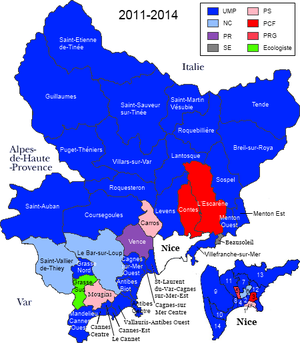
Carte des étiquettes politiques des conseillers généraux du département des Alpes-Maritimes par canton pour la mandature 2011-2014
Cannes — /kan/ ou localement /ˈkanə/ — est une commune française de la communauté d'agglomération Cannes Pays de Lérins située dans le département des Alpes-Maritimes, en région Provence-Alpes-Côte d'Azur, sur la Côte d'Azur dont elle est une ville phare. Ses habitants sont appelés les Cannois en français et les canenc en provençal.
Les élections départementales ont eu lieu les 22 et 29 mars 2015.